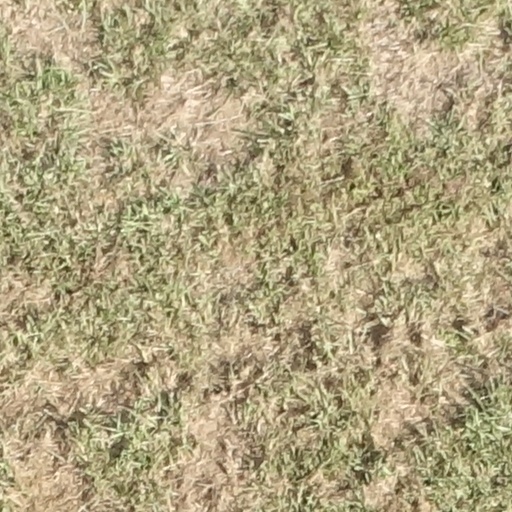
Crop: sorghum